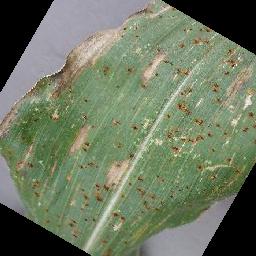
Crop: corn
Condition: (maize)_cercospora_spot_gray_spot